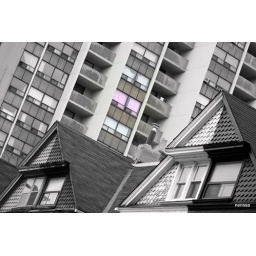
the other curtains in this shot were all white or off white...there is a pink rebel amongst these tenants...